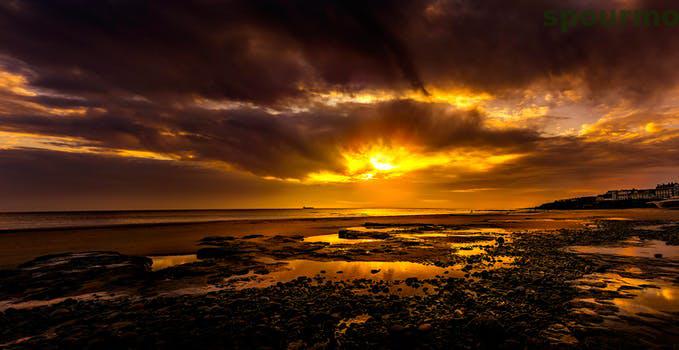
Label: Watermark